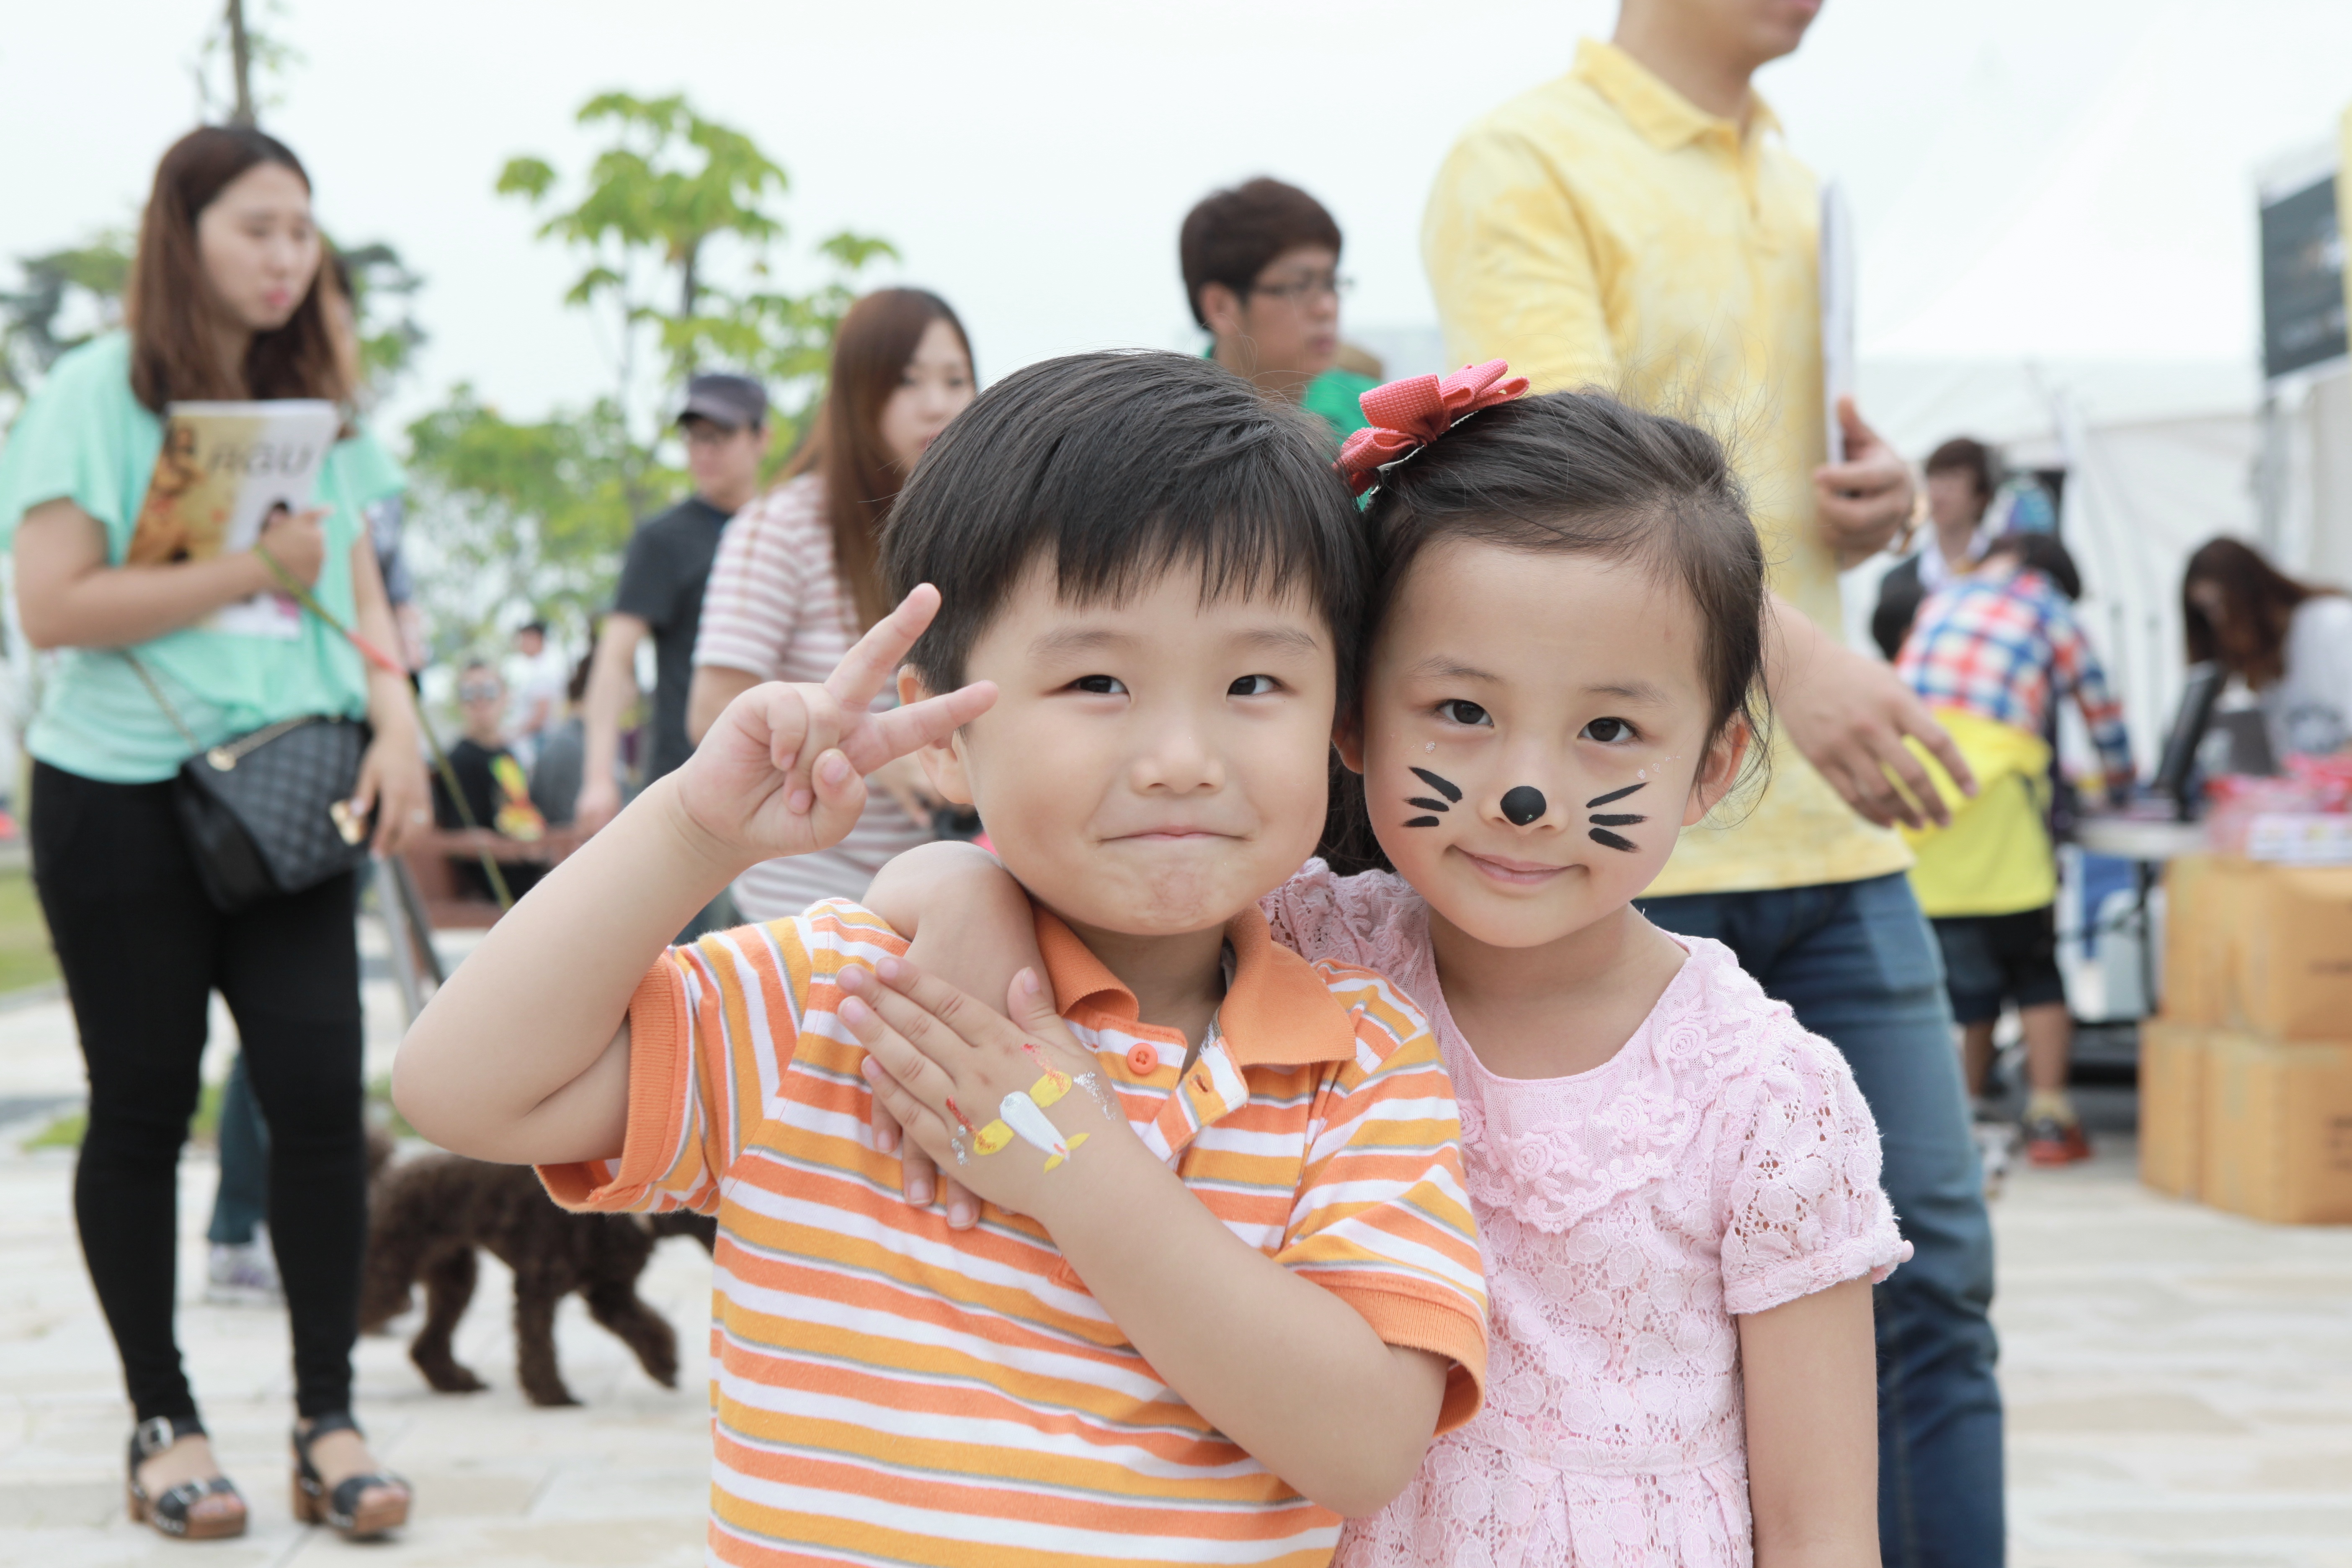
person, people, play, child, family, children, v, kindergarten, face painting, air after comrade